Forrest Block

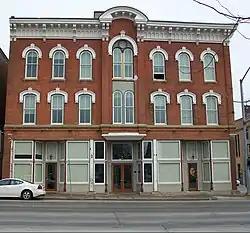

The Forrest Block is a historic building located in downtown Davenport, Iowa, United States. It was individually listed on the National Register of Historic Places in 1983. In 2020 it was included as a contributing property in the Davenport Downtown Commercial Historic District.